Answer in natural language. Estimate the real world distances between objects in the image. Which object is closer to orange colour basketball on a court (marked A), Doorway (marked B) or stainless steel kitchen sink (marked C)? Choose between the following options: stainless steel kitchen sink (marked C) or Doorway (marked B)
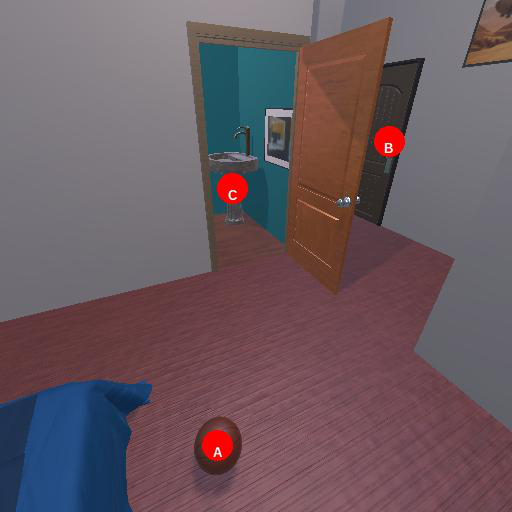
<answer>stainless steel kitchen sink (marked C)</answer>